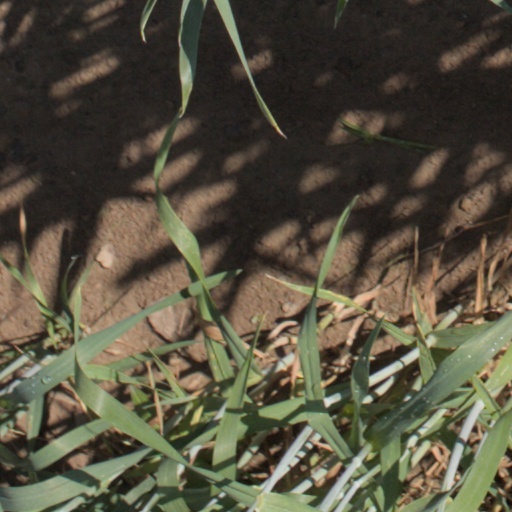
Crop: wheat